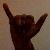
The image shows a hand gesture representing the letter 'Y' in Indian Sign Language.